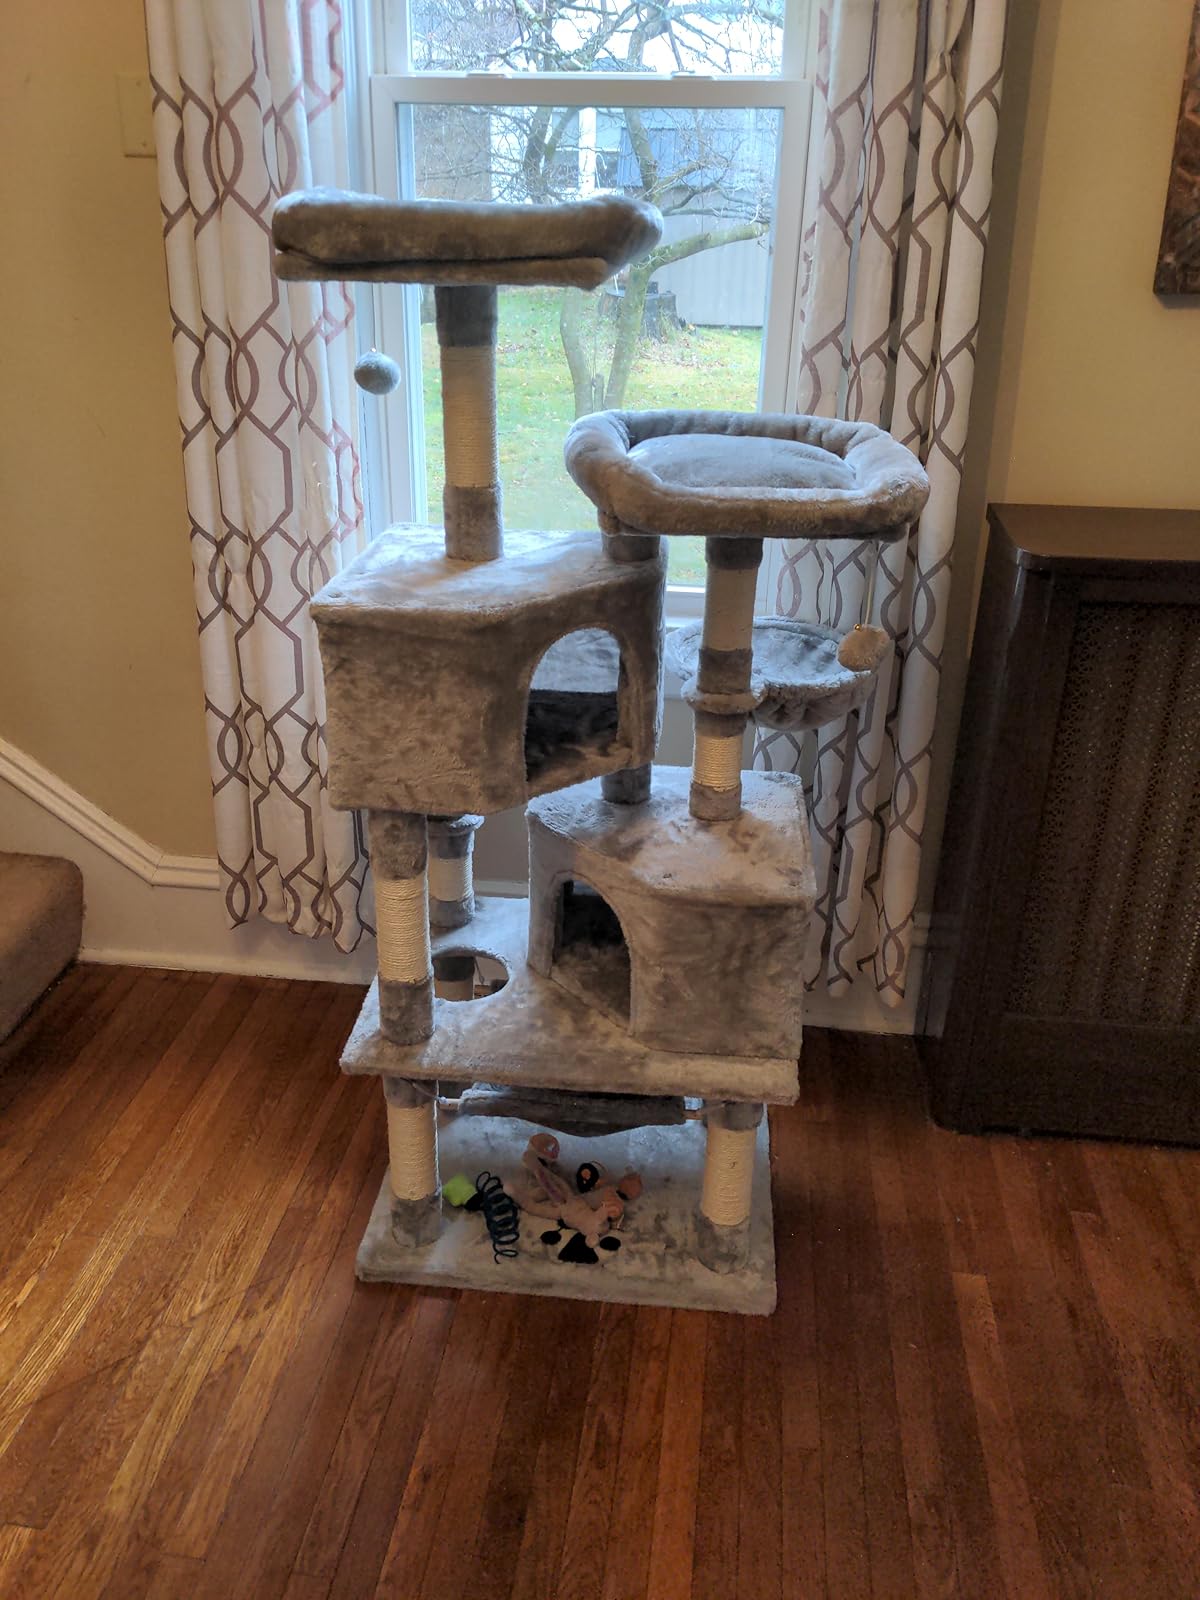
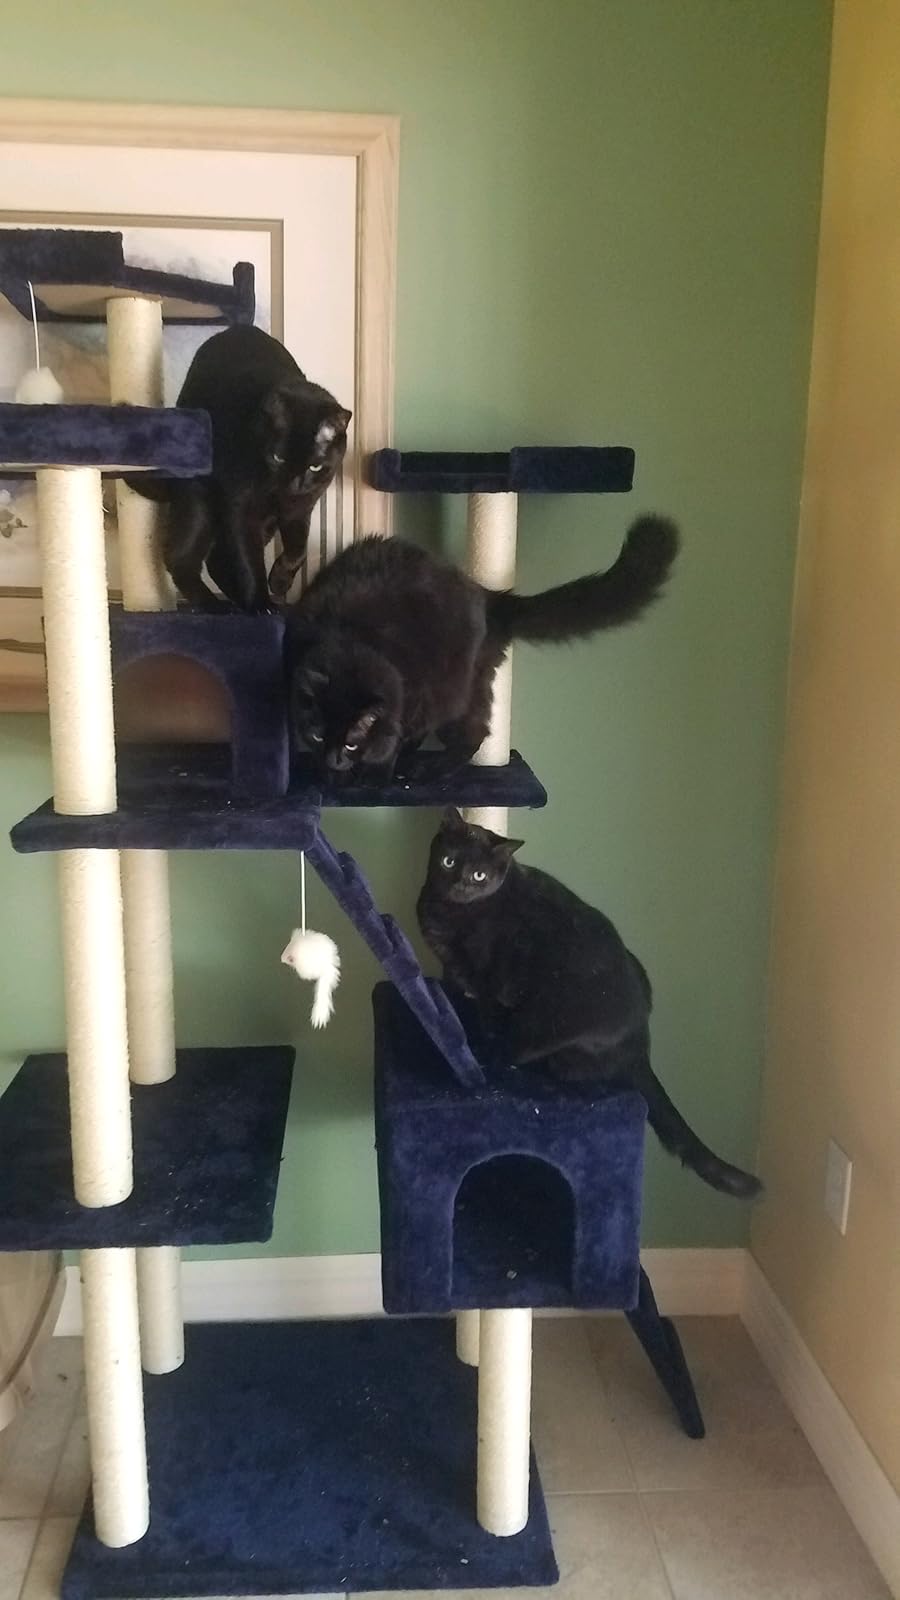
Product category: items_cat tree
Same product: no